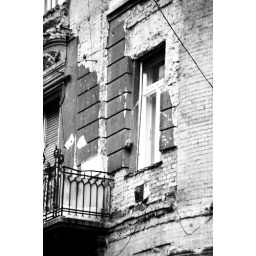
A crumbling window frame on a building in central Budapest